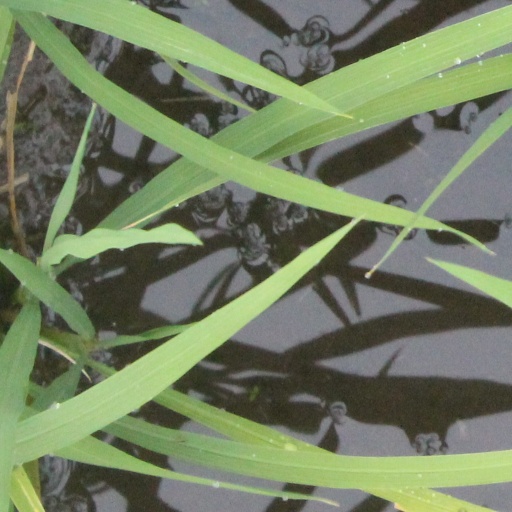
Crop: rice